Gusans

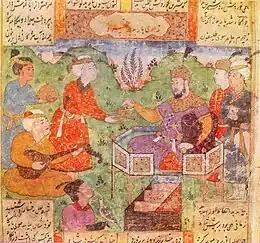
Medieval gusan Barbad playing before Khosrow II

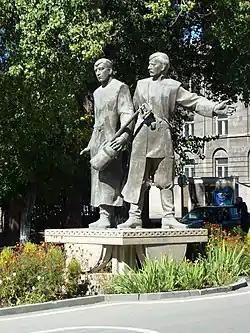
A statue of two "gusans" in Gyumri, depicting Sheram and Jivani

Gusans (from Parthian ) were singers, instrumentalists, dancers, storytellers, and professional folk actors in Parthia and ancient and medieval Armenia.